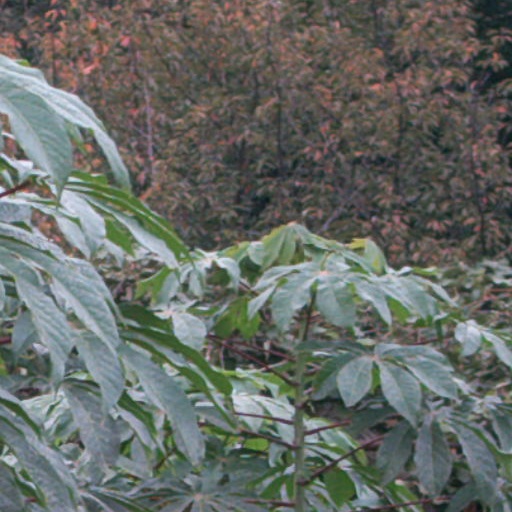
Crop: cassava